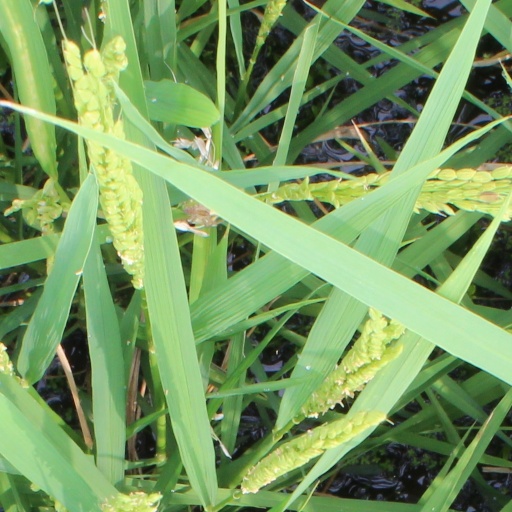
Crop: rice